Guy Hernandez

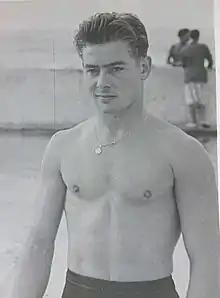

Guy Hernandez (29 November 1927 – 22 October 2020) was a French diver. He competed in two events at the 1948 Summer Olympics.